ADL/ADC class diesel multiple unit

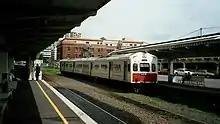
Unrefurbished ADL 804 at Auckland Railway Station, prior to 2003

Between 1981 and 1985, ten two-carriage stainless steel sets were manufactured for the Metropolitan Transport Trust and Westrail by A Goninan & Co, Newcastle.